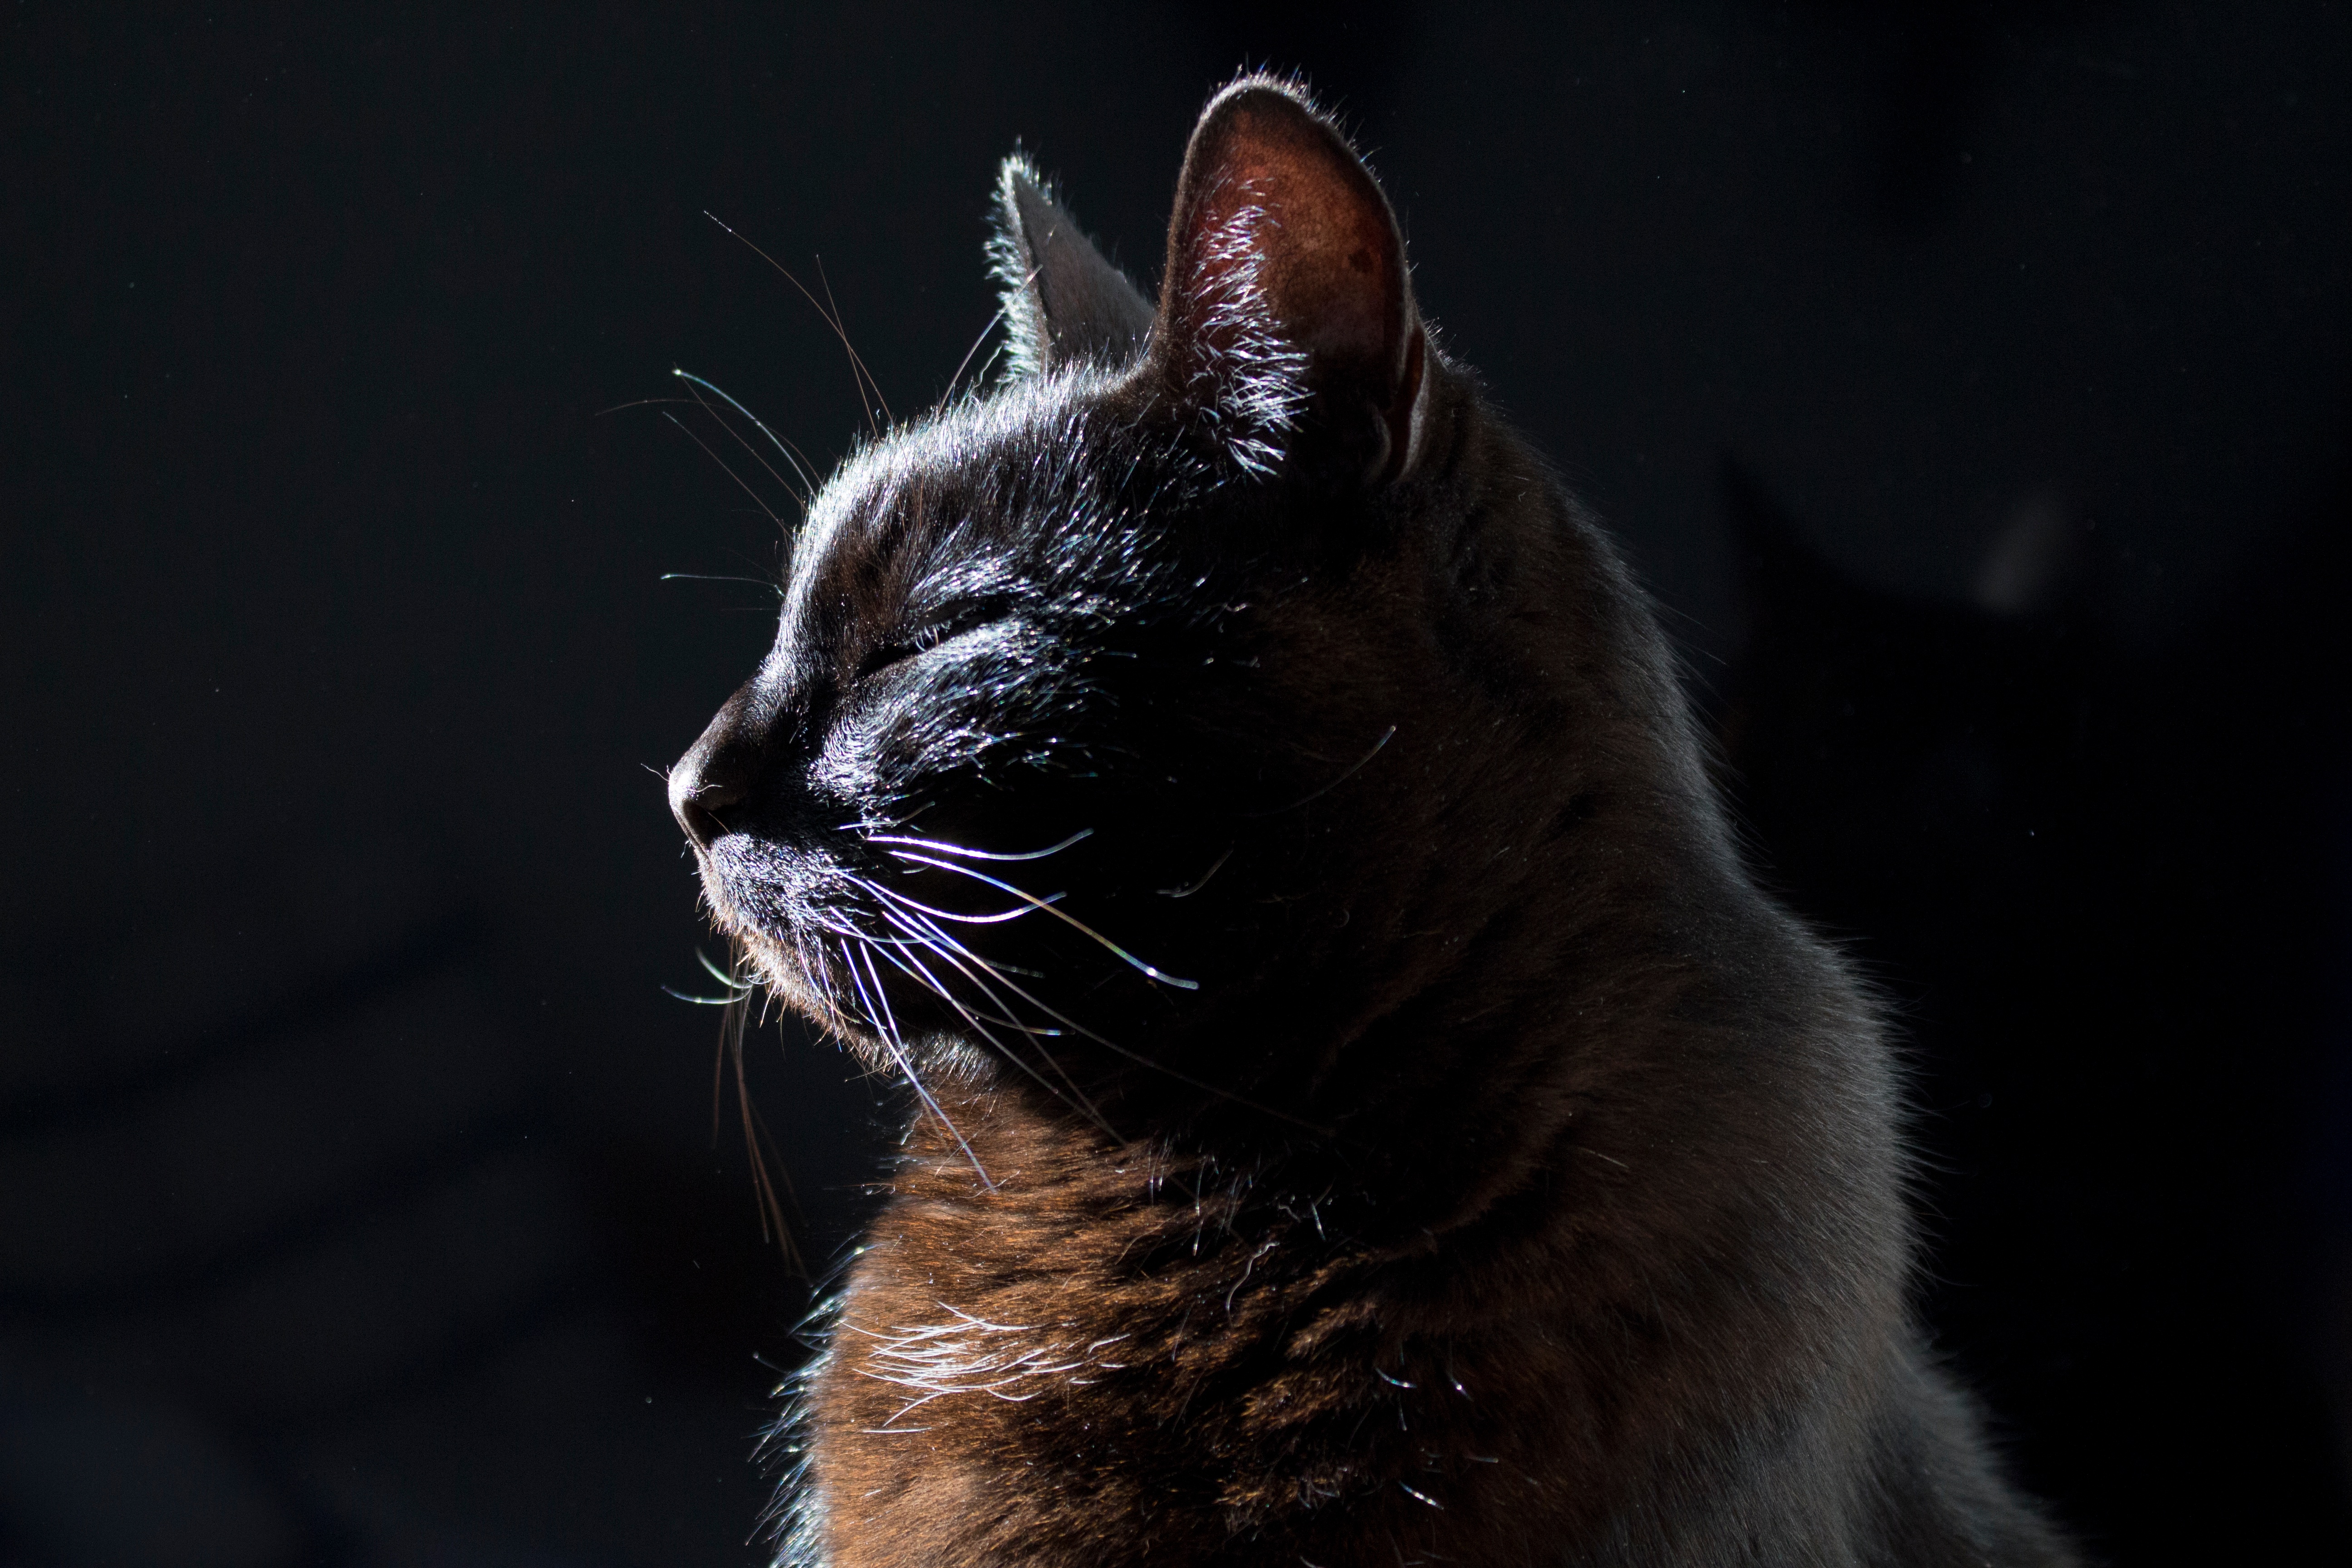
cat, mammal, black cat, black, yawn, close up, nose, whiskers, snout, vertebrate, small to medium sized cats, cat like mammal, domestic short haired cat